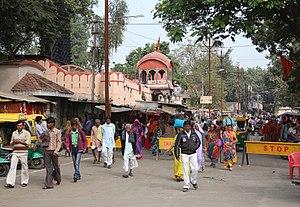
La rue Harsiddhi Marg, Ujjain, Inde